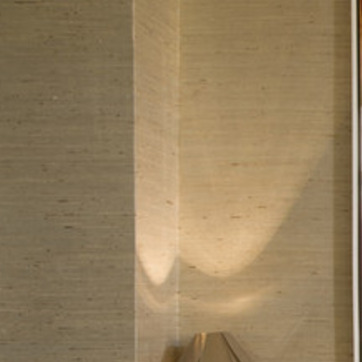
Material: wallpaper